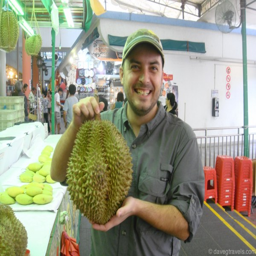
the worst part about unitary state .